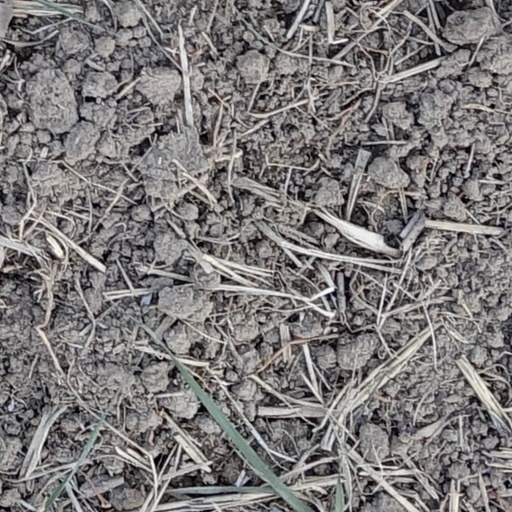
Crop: wheat